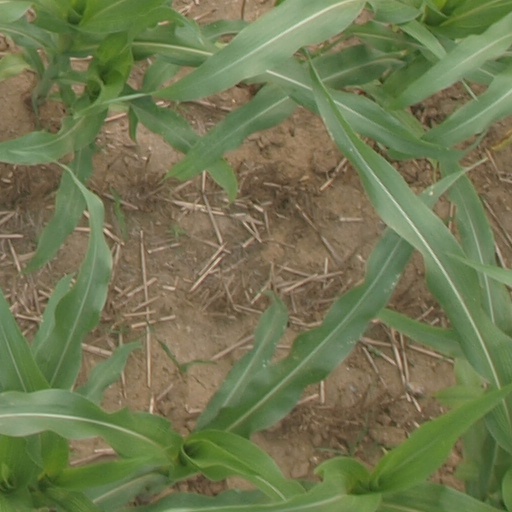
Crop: maize; corn